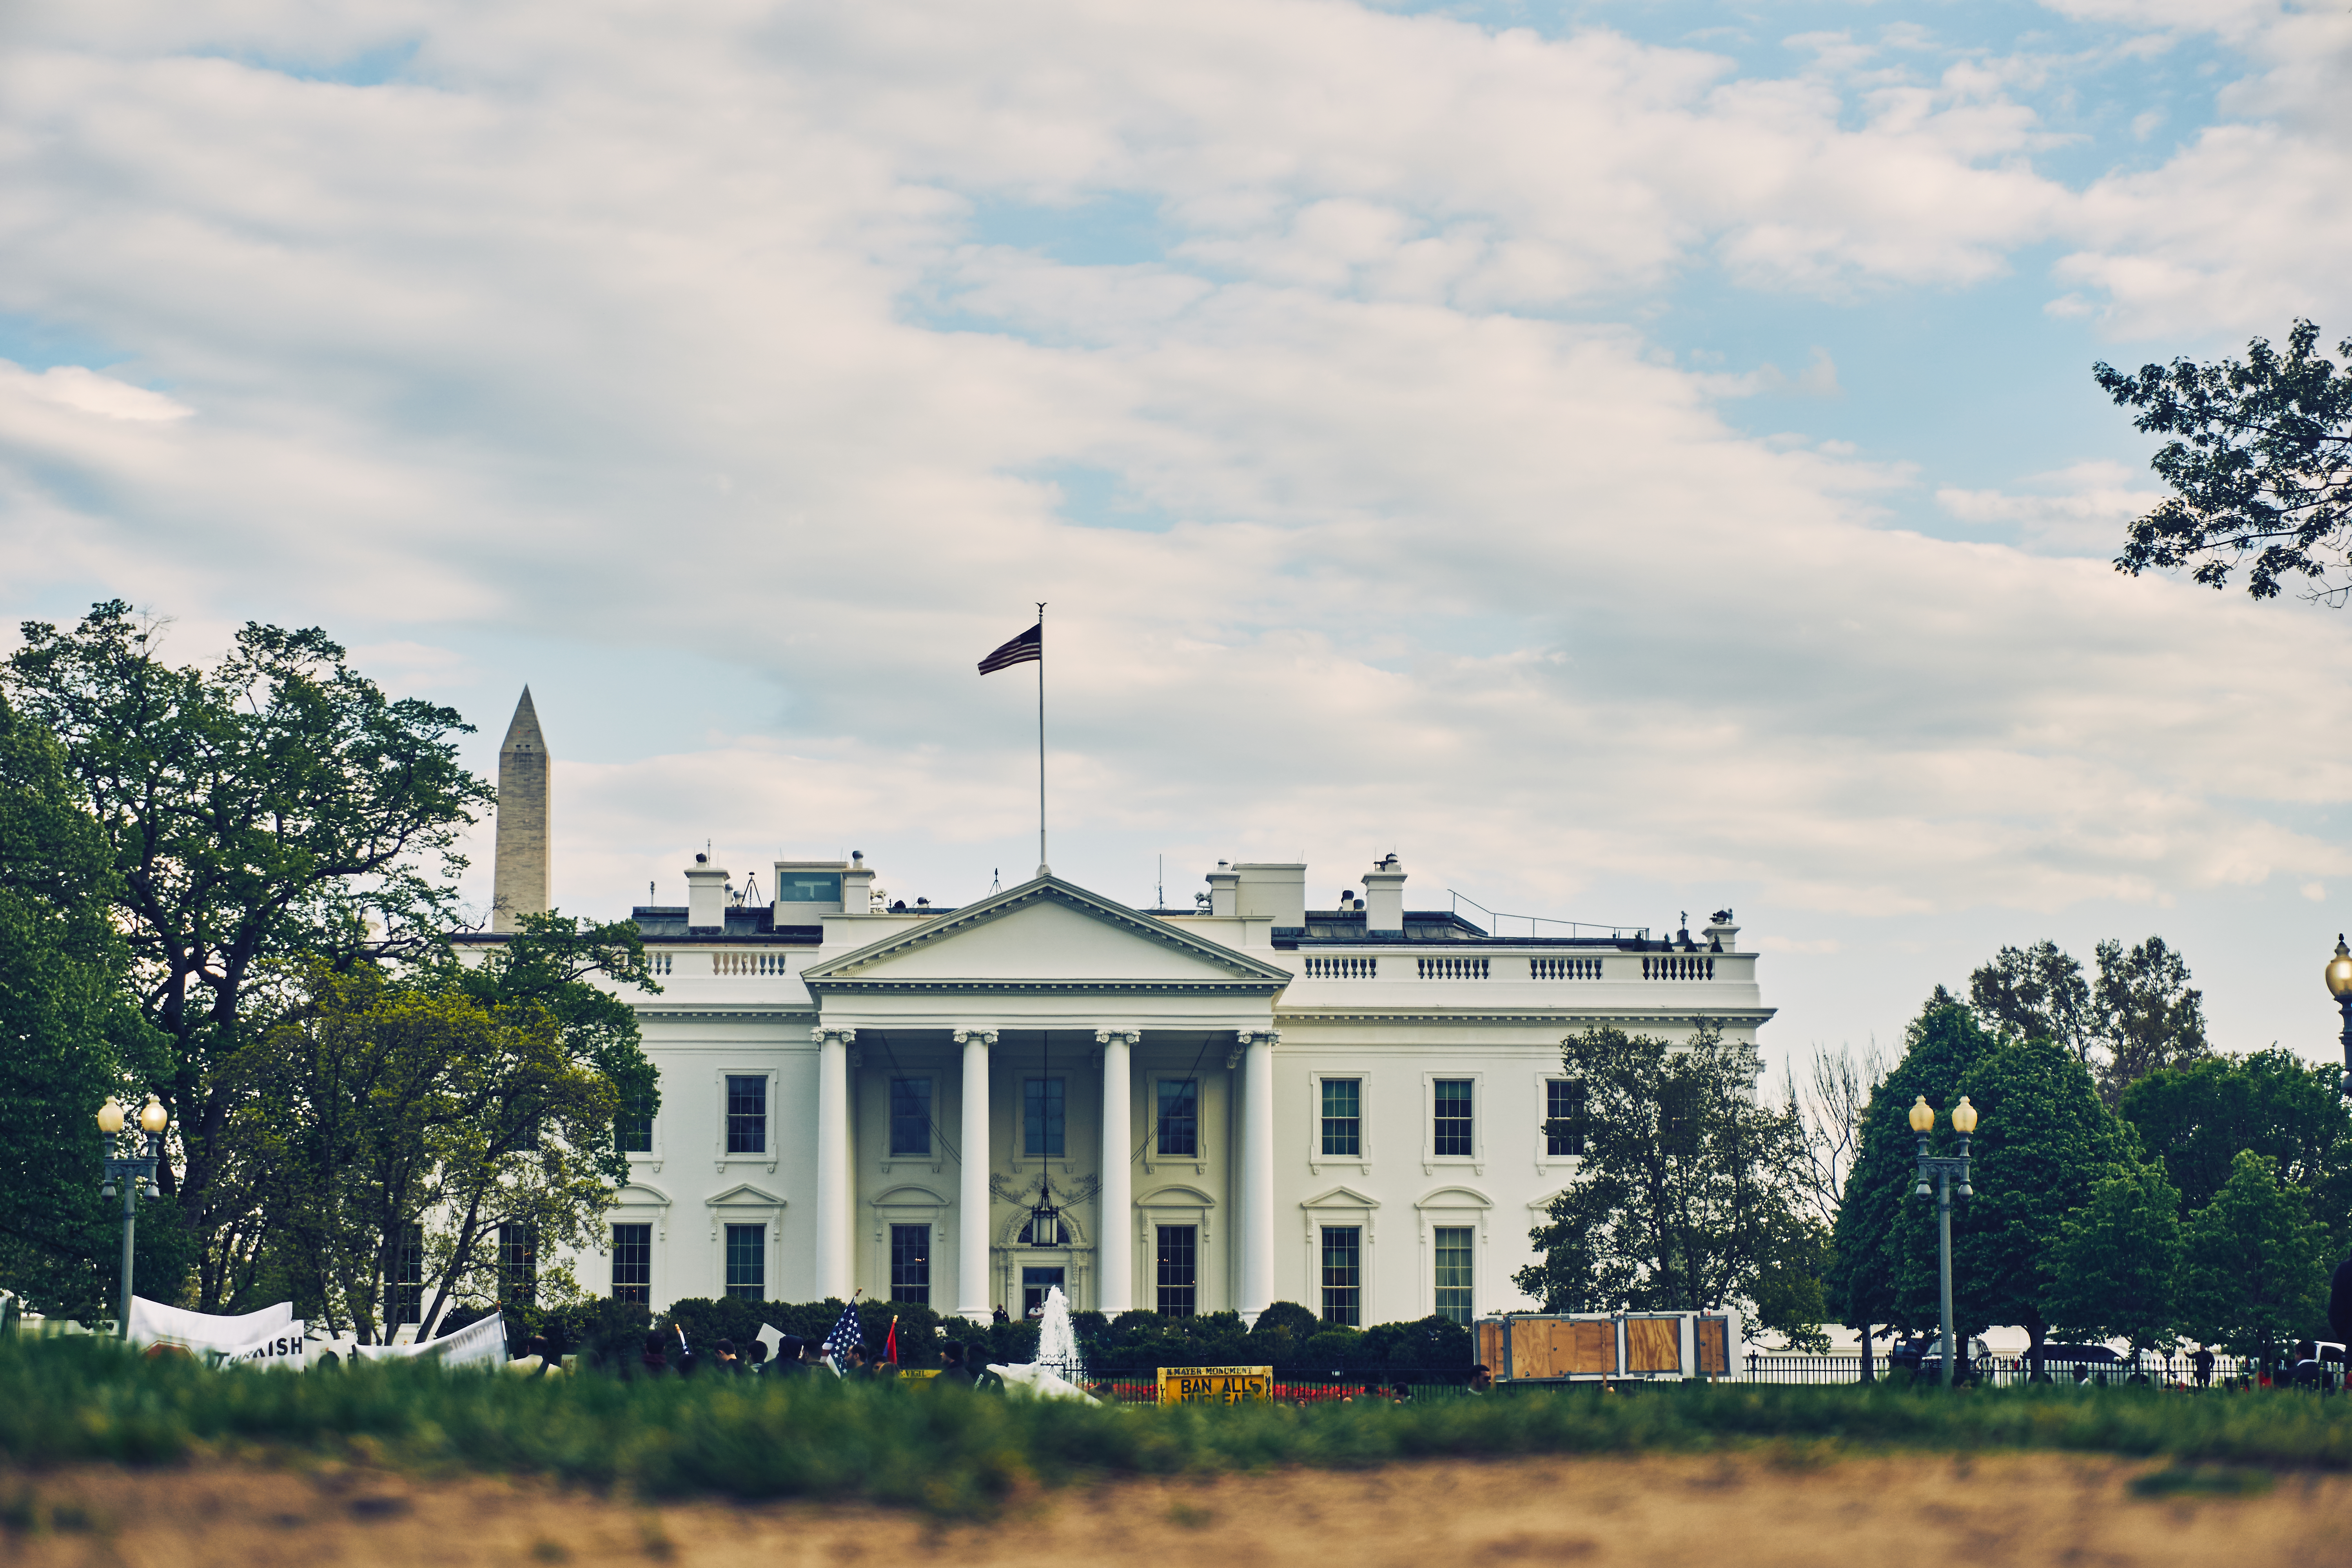
landscape, tree, cloud, architecture, sky, mansion, house, town, building, city, home, cityscape, travel, suburb, flag, landmark, white house, trees, outdoors, buildings, daylight, estate, rural area, urban area, residential area